Mikawa-Ōtsuka Station

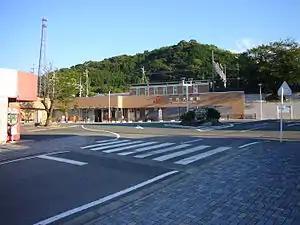
Mikawa-Ōtsuka Station

is a railway station in the city of Gamagōri, Aichi Prefecture, Japan, operated by Central Japan Railway Company (JR Tōkai).